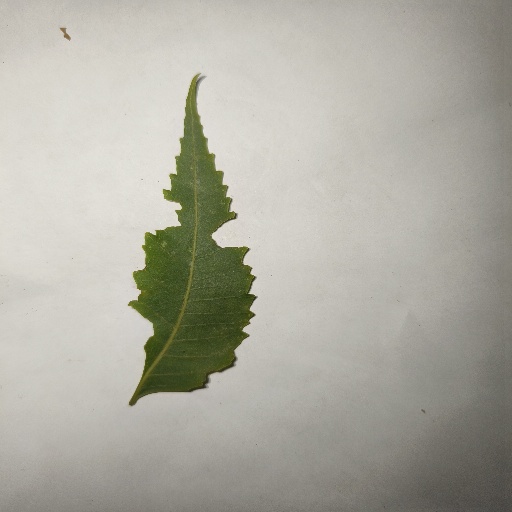
Species: Neem
Leaf condition: Shot Hole Leaf